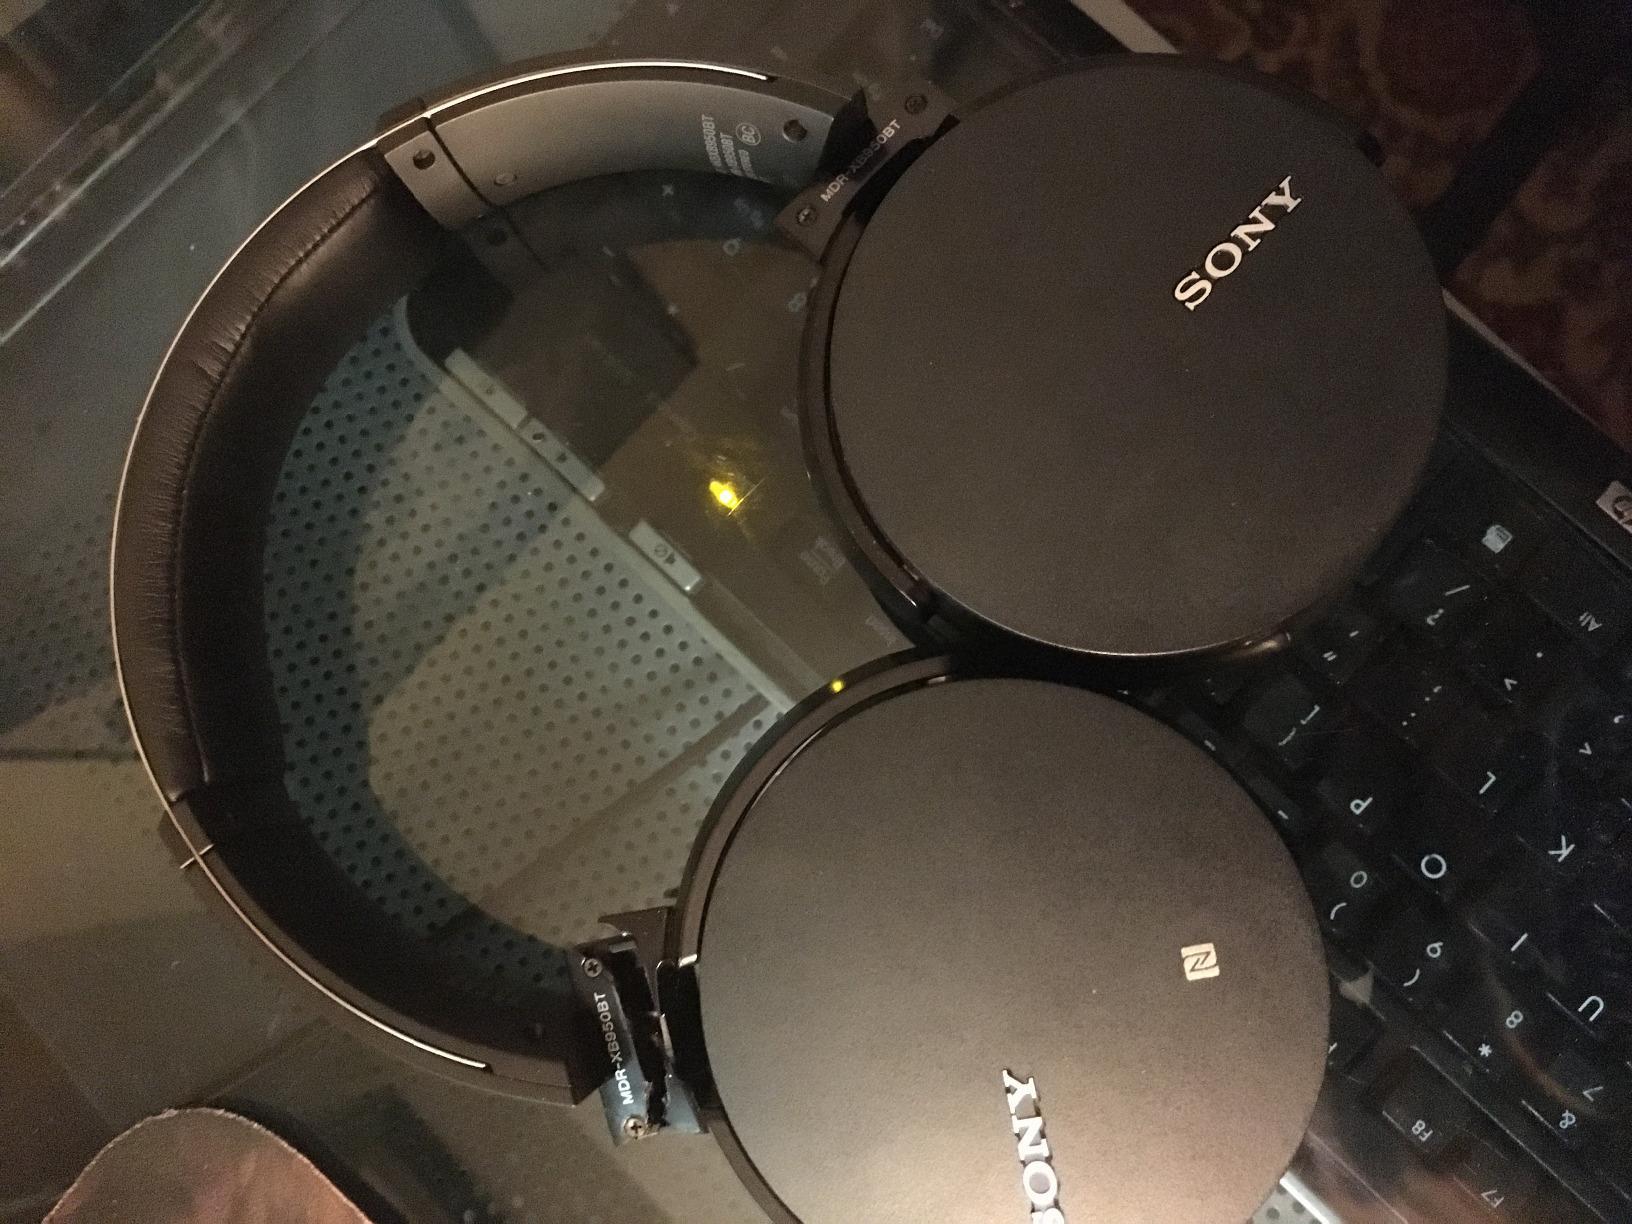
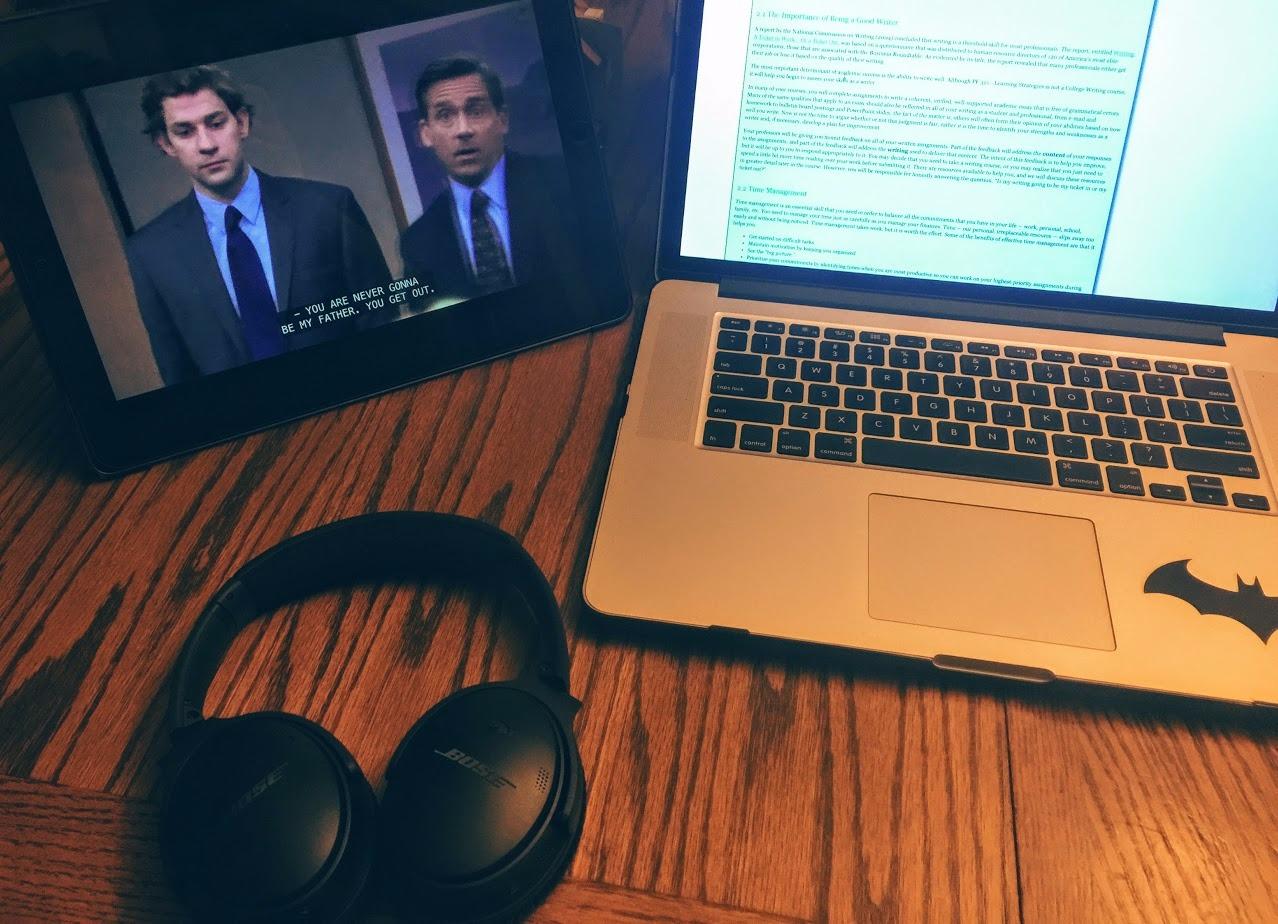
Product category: headphones
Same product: no